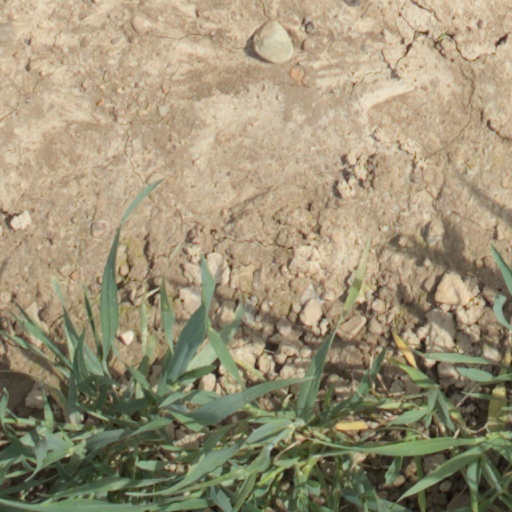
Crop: wheat